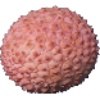
Label: lychee